Ada Bridge

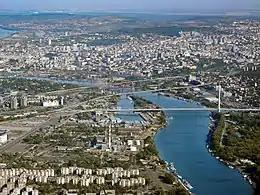
Ada bridge in front of other Belgrade bridges

In 1923, architect Đorđe Kovaljevski created the first urbanization plan of the area that envisaged a bridge over Ada Ciganlija. The initial idea of what is today known as the Belgrade Inner City Semi-Ring Road, to which the bridge is an important part, were created at that time. This road was part of several plans under different names such as the Main Ring Road, Transverse Road, Eastern Tangent Road, each with slightly different routes. All the plans had one thing in common: the Ada Ciganlija Bridge. In early plans the bridge was placed closer to the Lake while the final project placed the bridge on the very tip of the island due to ecological concerns over the lake.